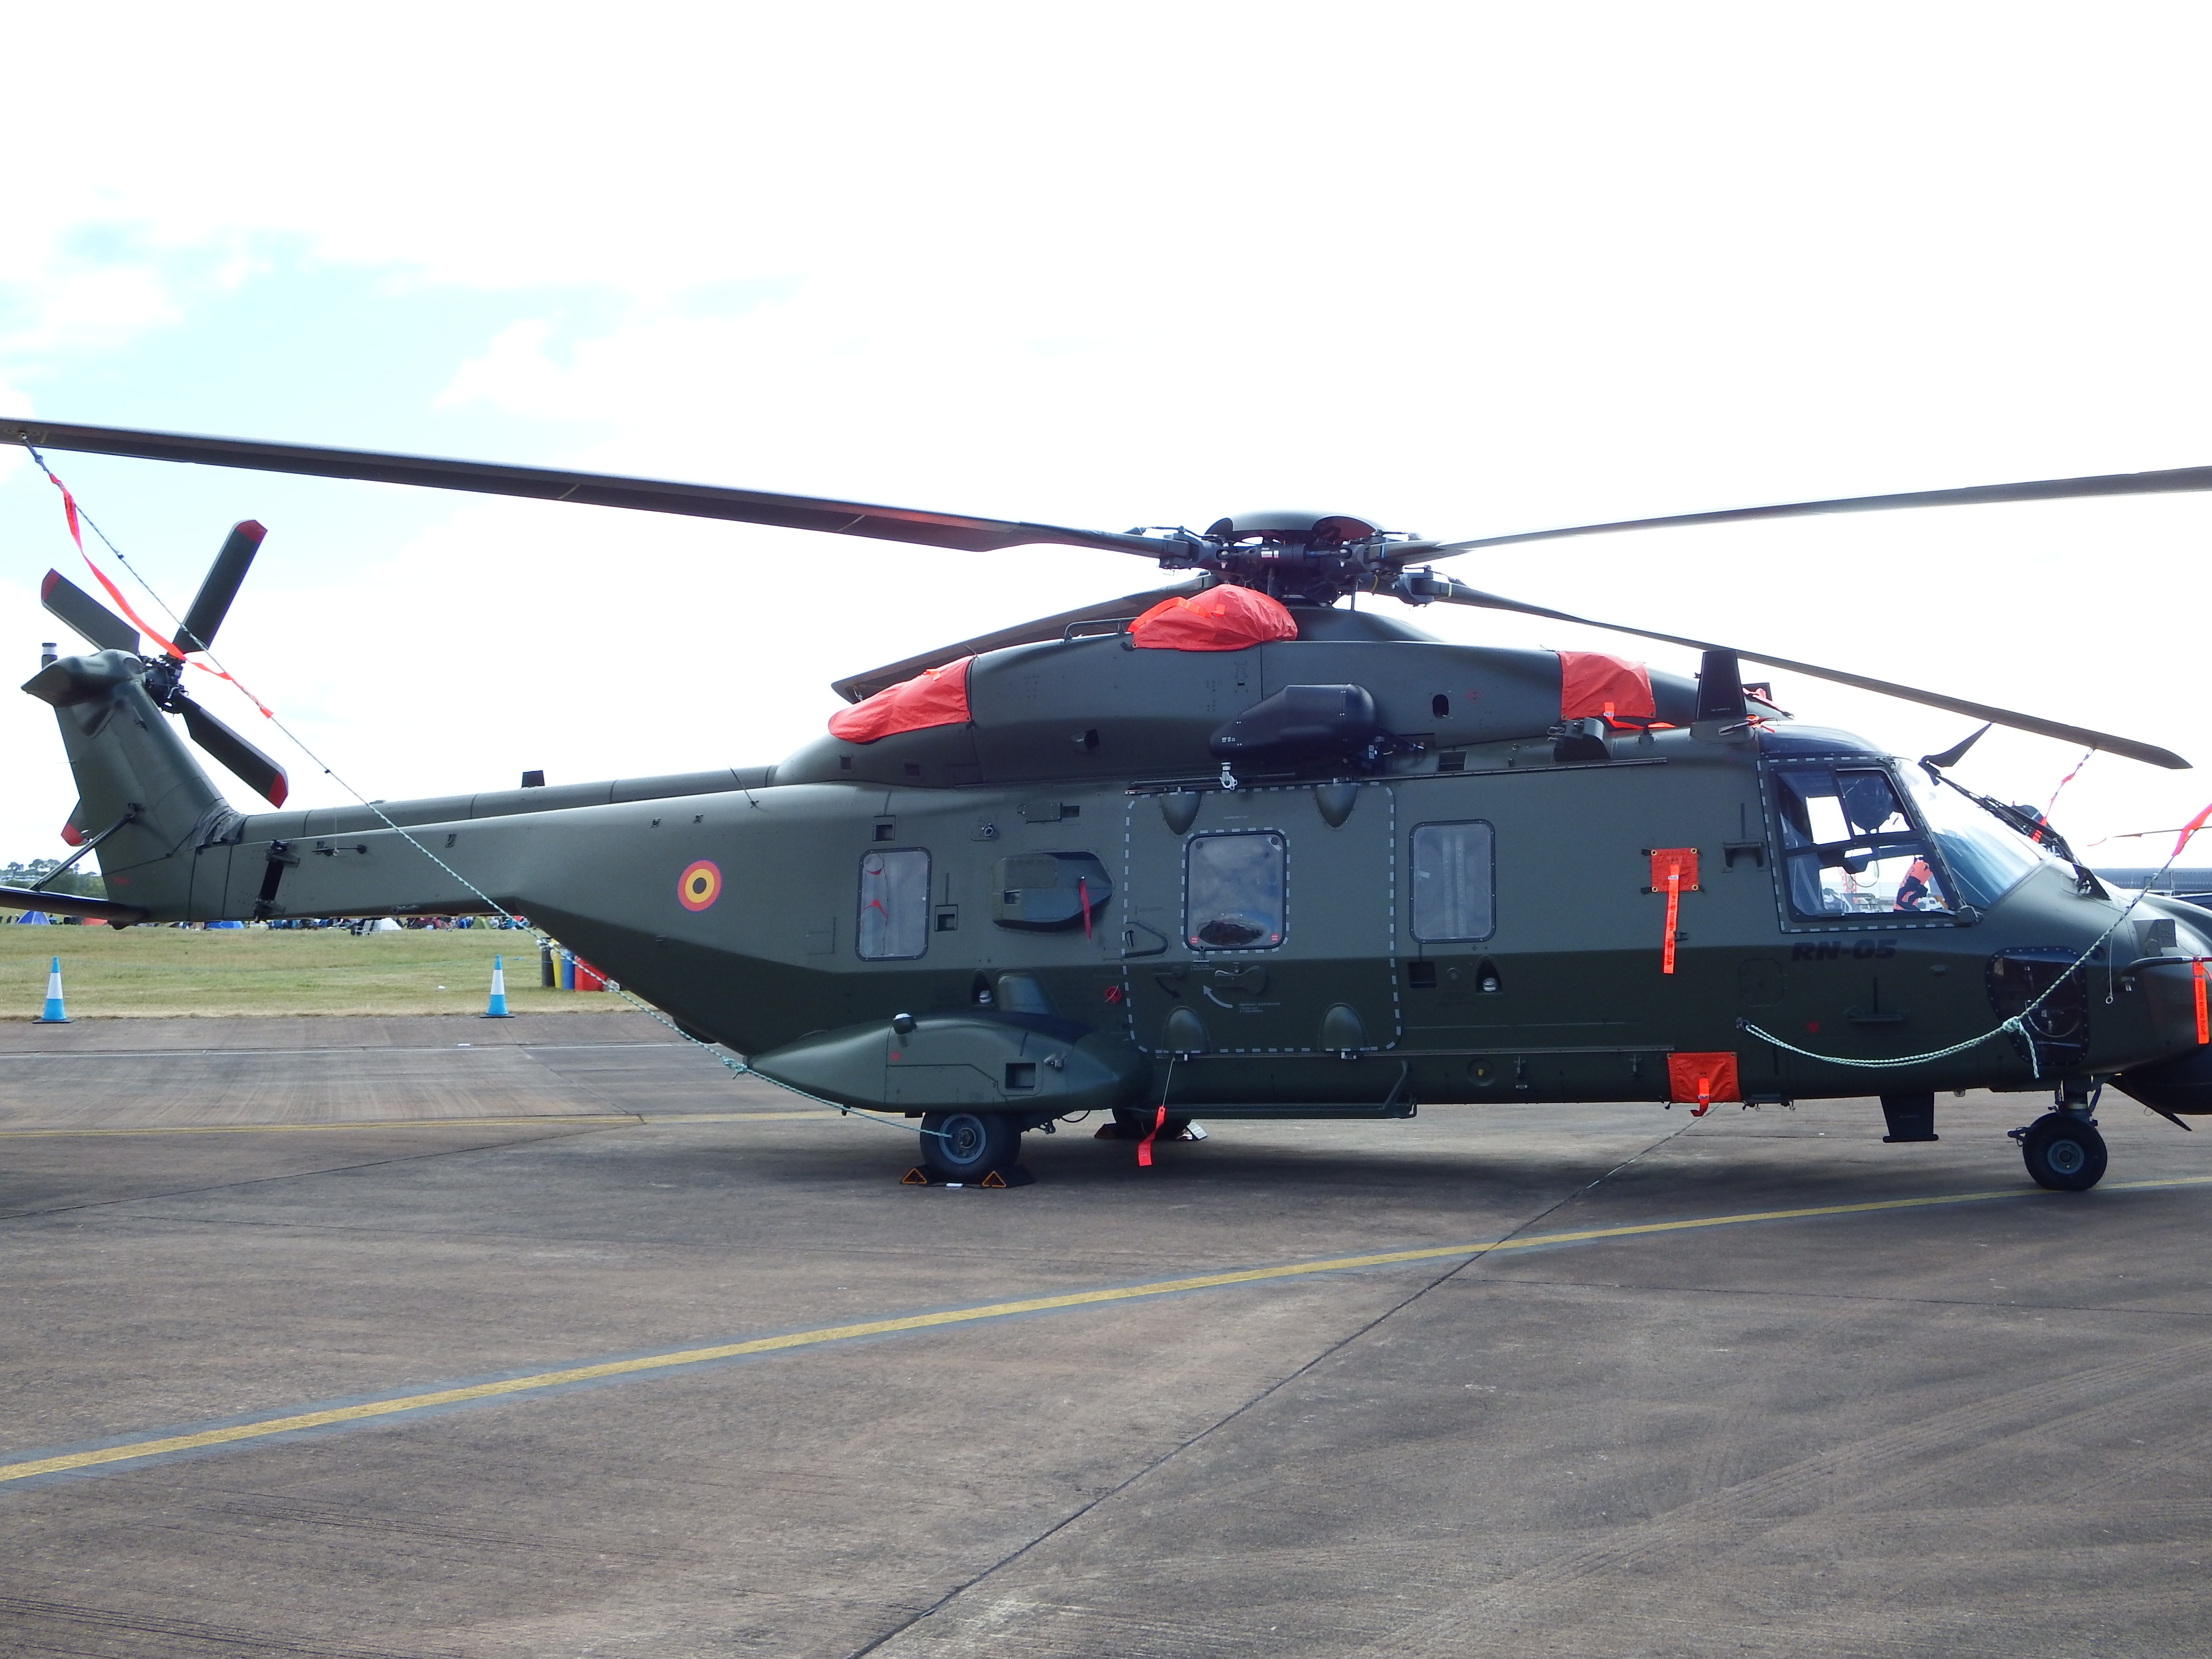
aircraft, military, transport, vehicle, aviation, flight, helicopter, rotor, chopper, rotorcraft, air force, atmosphere of earth, helicopter rotor, military helicopter, black hawk, sikorsky s 70, sikorsky s 61, sikorsky sh 3 sea king